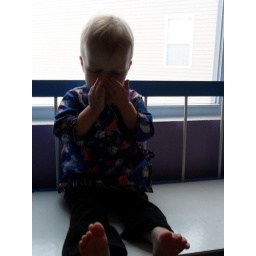
Very sad girl in new shirt